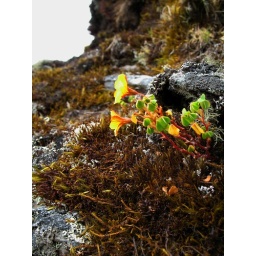
Sorry, impossible to find good books about plants, birds or insects in Colombia, within three weeks...